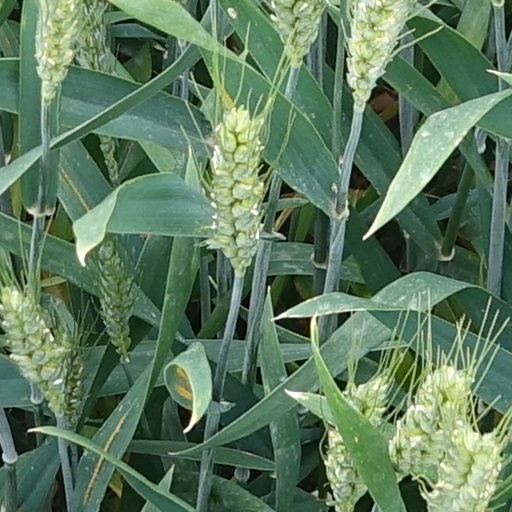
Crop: wheat